Reimund Neugebauer

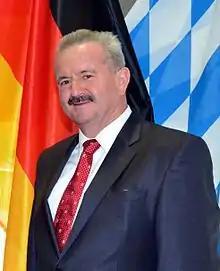
Reimund Neugebauer

Reimund Neugebauer (born 27 June 1953 in Esperstedt am Kyffhäuser) is a German mechanical engineer and professor who has been working in the field of machine tools and forming processes. From 2012 to 2023 he was President of the Fraunhofer Society, the largest research organization in Europe.